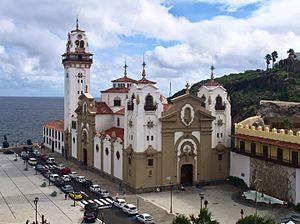
Tenerife ou Ténériffe, en espagnol Tenerife, est une île d'Espagne faisant partie de l'archipel des îles Canaries, situées dans l'océan Atlantique. Il s'agit de la plus grande île de cet archipel mais aussi de la plus haute, le Teide constituant le point culminant de l'Espagne avec 3 718 mètres d'altitude. Tenerife est également l'île la plus étendue et la plus peuplée de la Macaronésie.